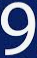
Number: 9